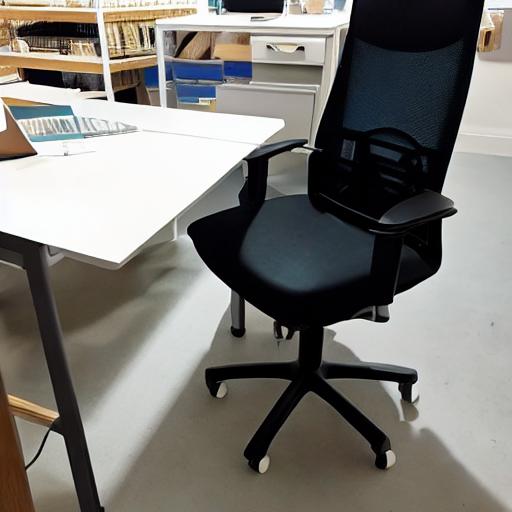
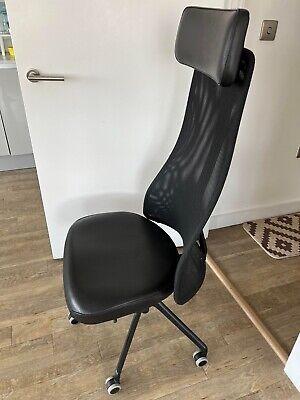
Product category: items_chair
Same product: no